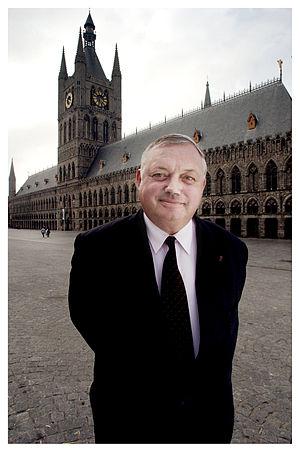
Paul J.C. Breyne, né le 10 janvier 1947 à Ypres est un homme politique belge flamand, membre de CD&V.